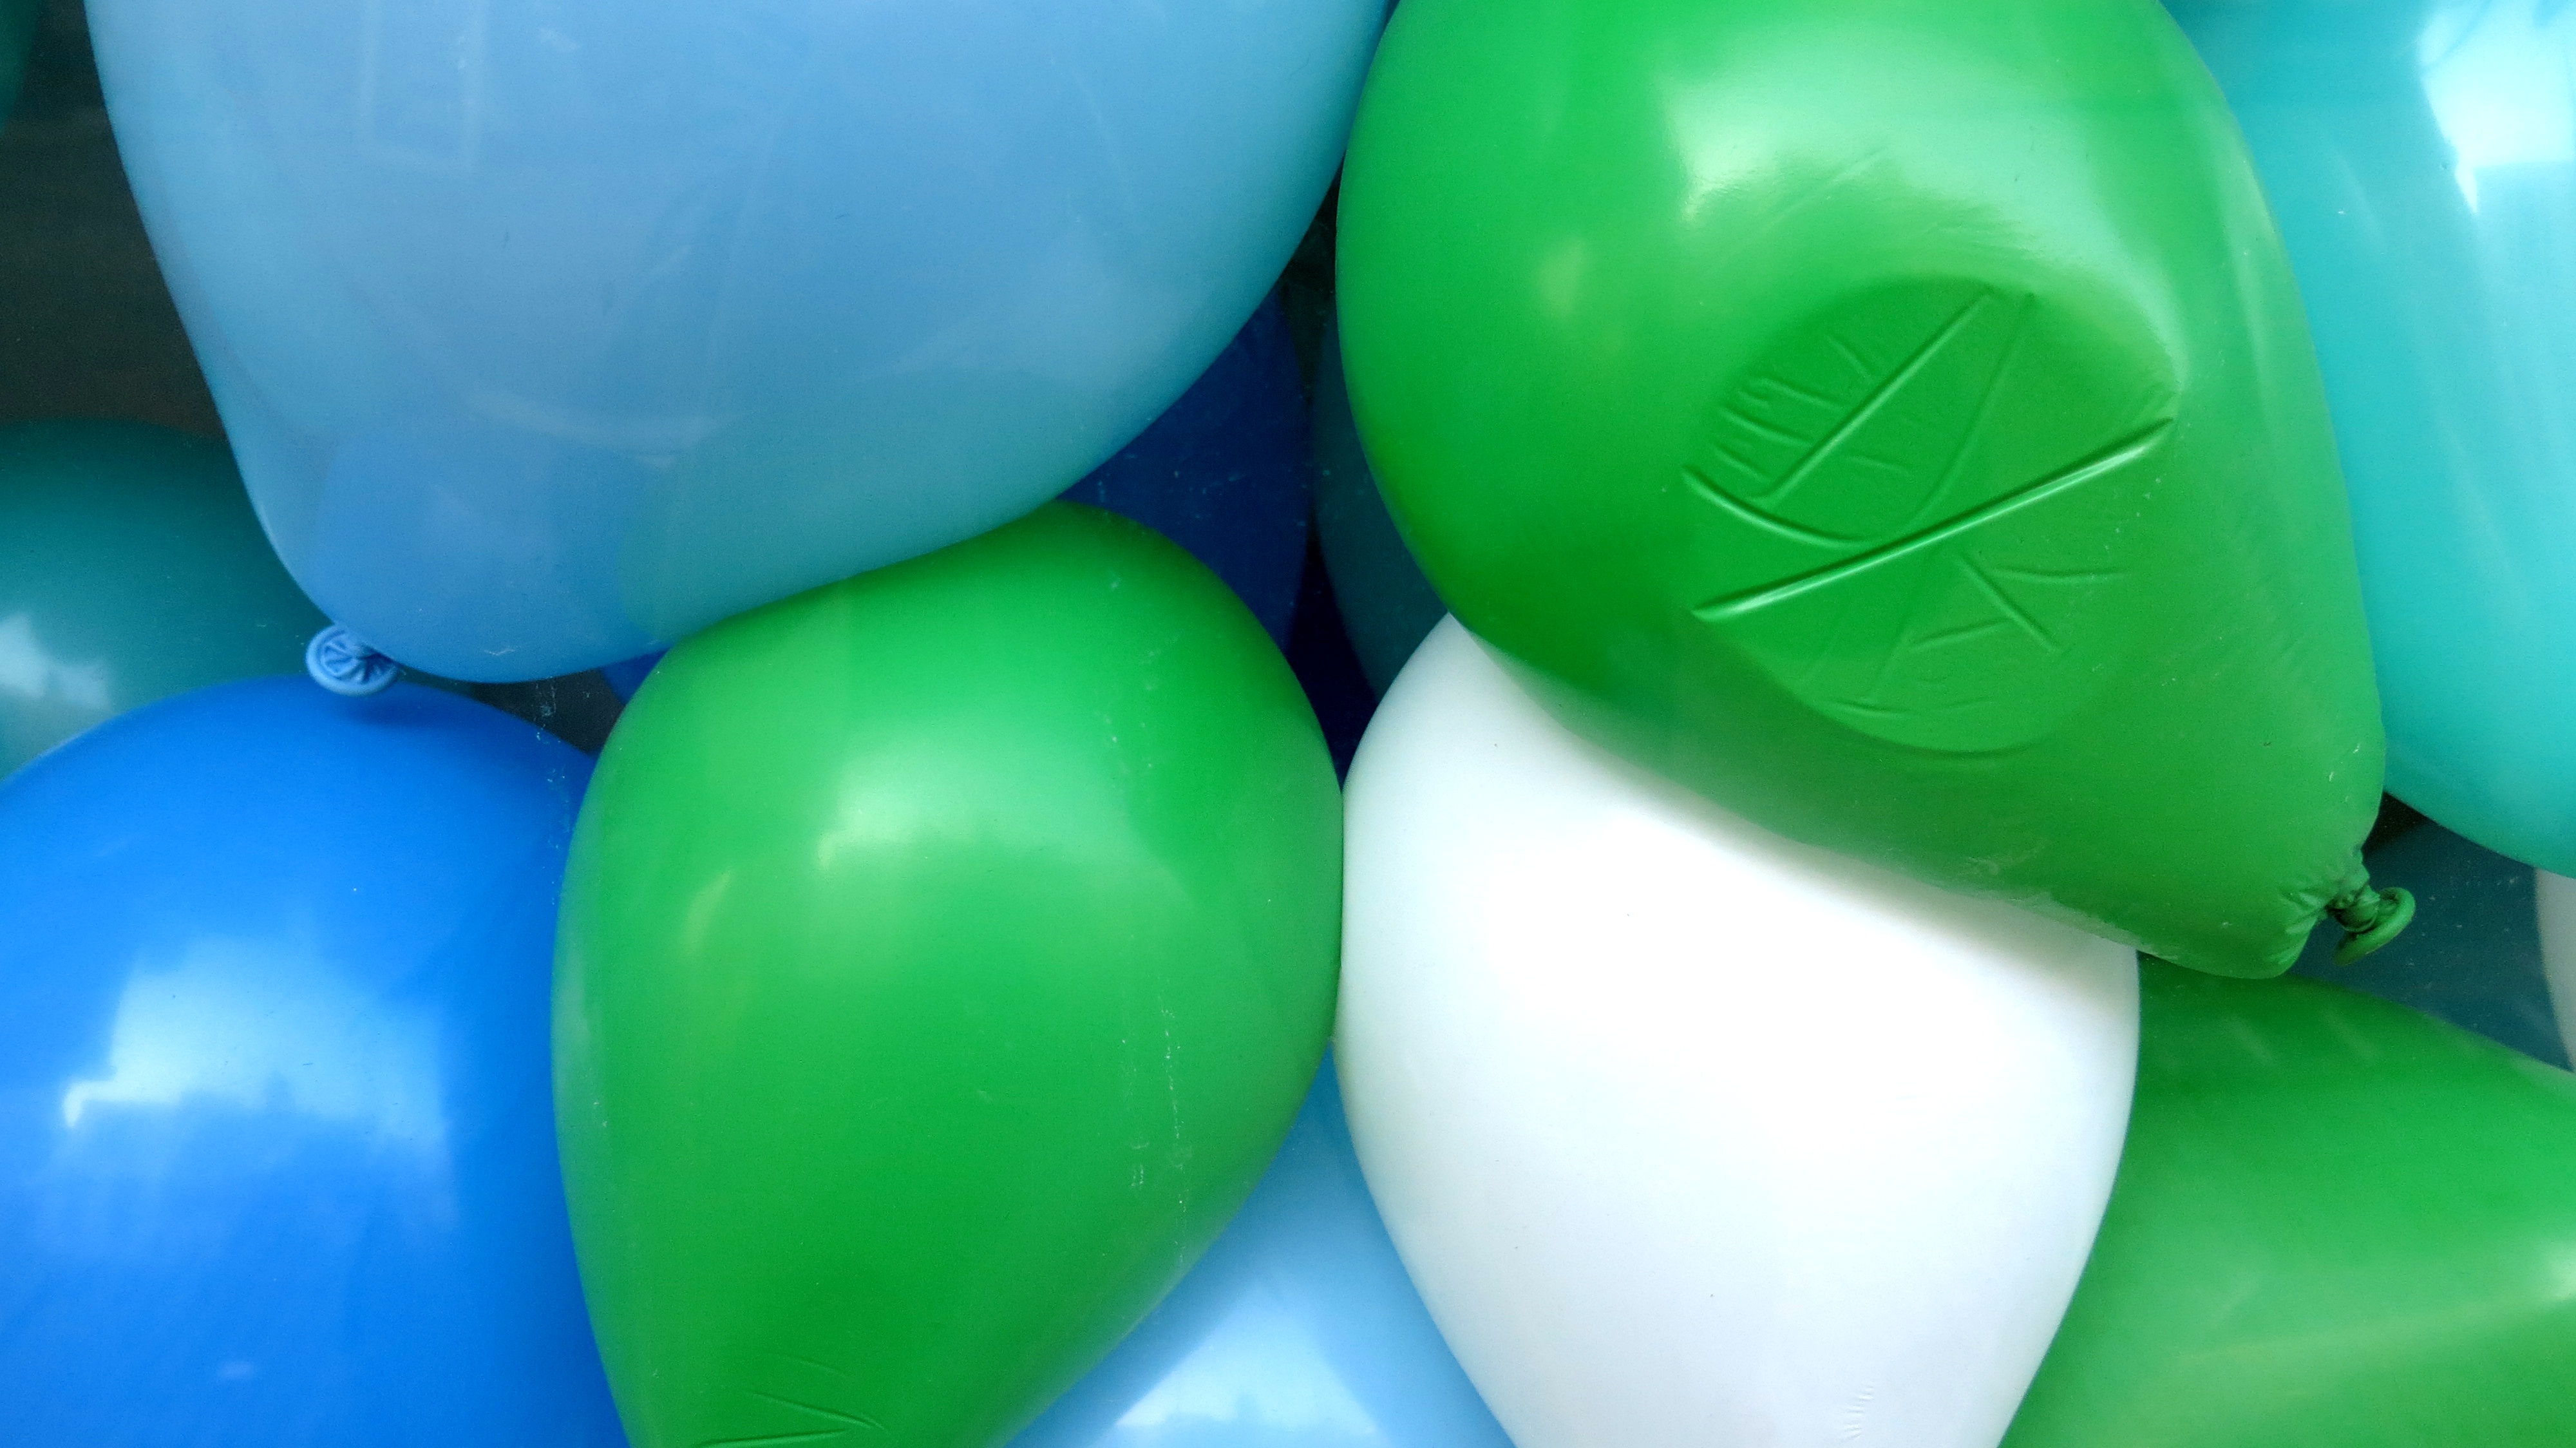
air, balloon, green, color, blue, toy, squeeze, balloons, blue green, party supply, enge